The New Day (professional wrestling)

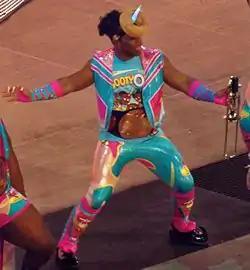
Xavier Woods' trombone "Francesca", "Booty-O's" cereal, and unicorn horns (all three appearing here on Woods) are an integral part of The New Day's gimmick.

The trio's popularity led to them reverting to babyfaces in early 2016 when they began feuding with the League of Nations. Unlike the stable's previous babyface run, this version, which retained the gimmick of their heel version without the cheating and aggressive attitude, proved successful and popular with fans, and similarly won "Pro Wrestling Illustrated"'s award for Tag Team of the Year for 2016. In September 2017, "Bleacher Report" claimed that "there should not be any doubt that New Day has earned its spot among WWE's all-time greatest tag teams ... They won over the audience with their eccentric antics and became one of the most entertaining acts WWE had seen in years. Not only have they brought tag team wrestling into the mainstream with their immense popularity, they have had their fair share of exceptional matches as well." The same year, "GQ" stated: "In three short years, the New Day has become the bridge between two formerly isolated worlds. They are the purveyors of positivity in a year that sorely needs it. They are perhaps the most enlightened entertainers to ever in a wrestling ring."